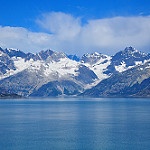
Label: glacier